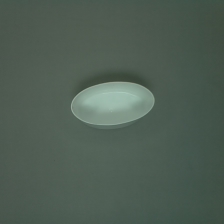
Color: white/transparent
Cap type: standard cap